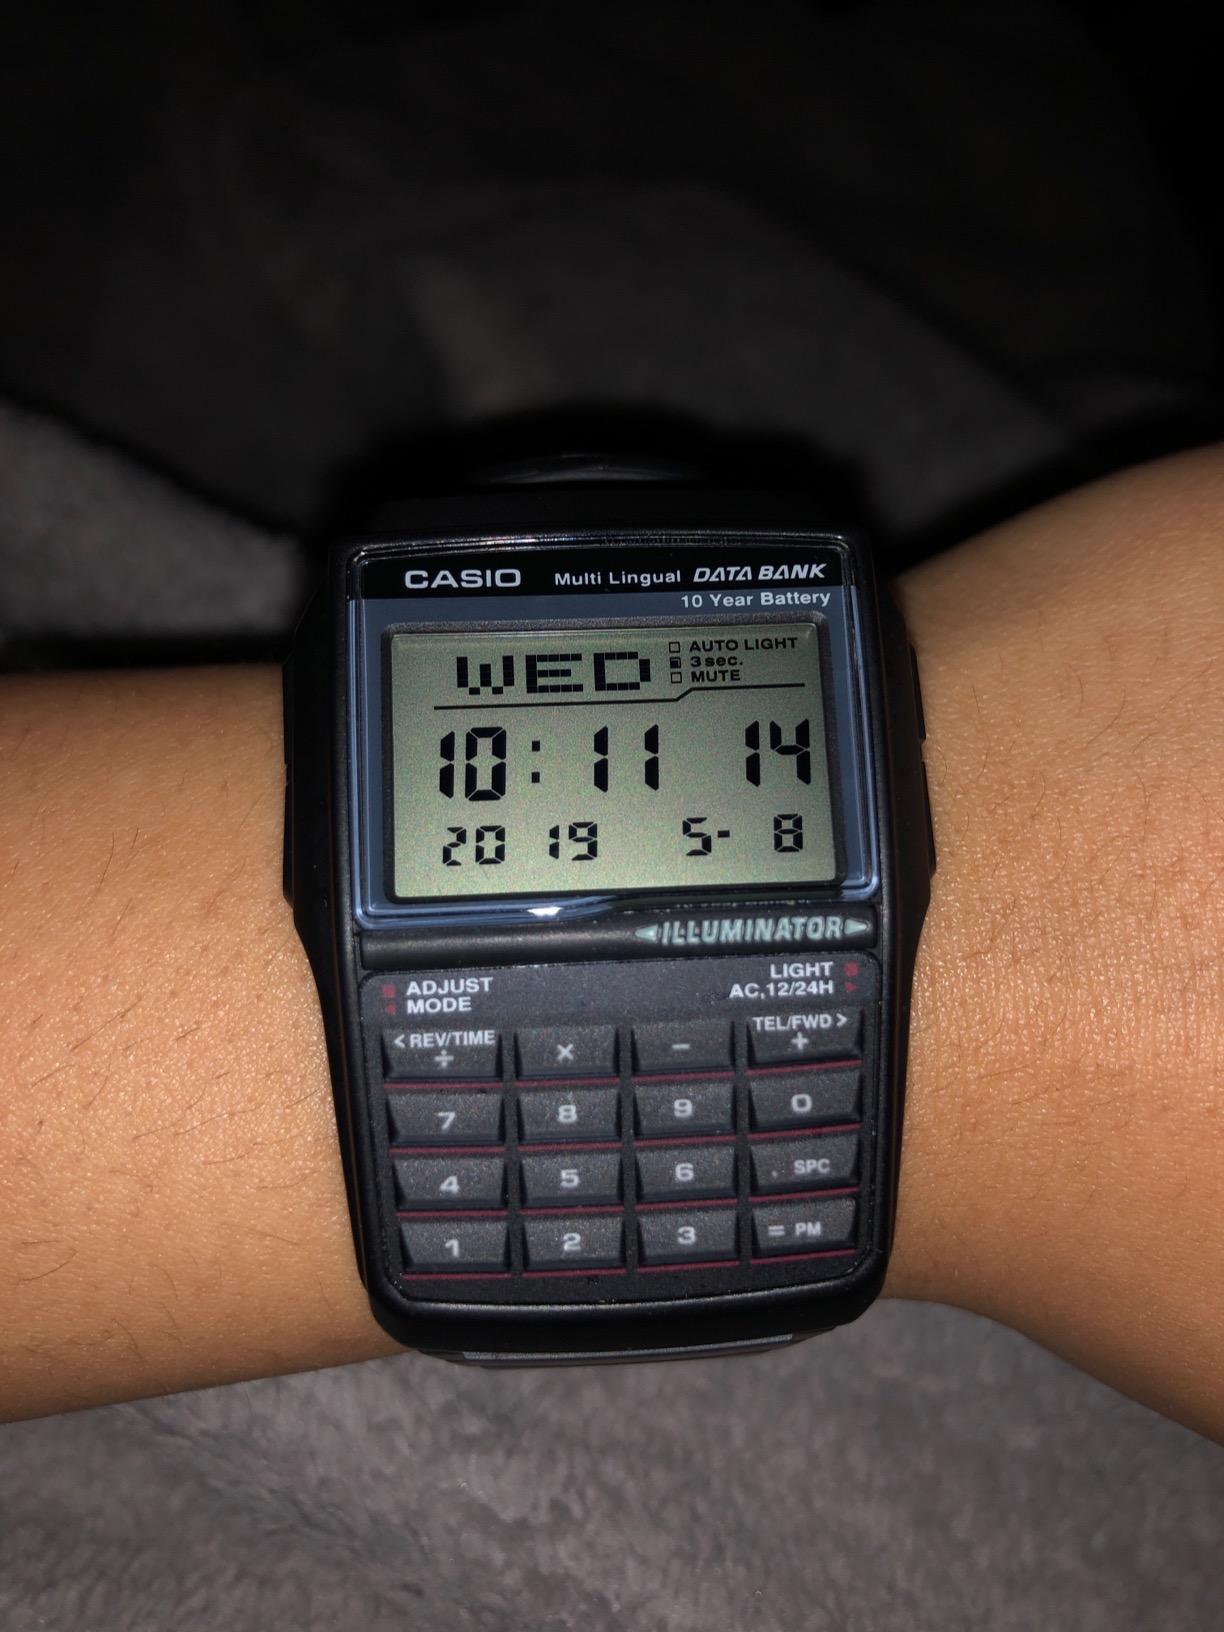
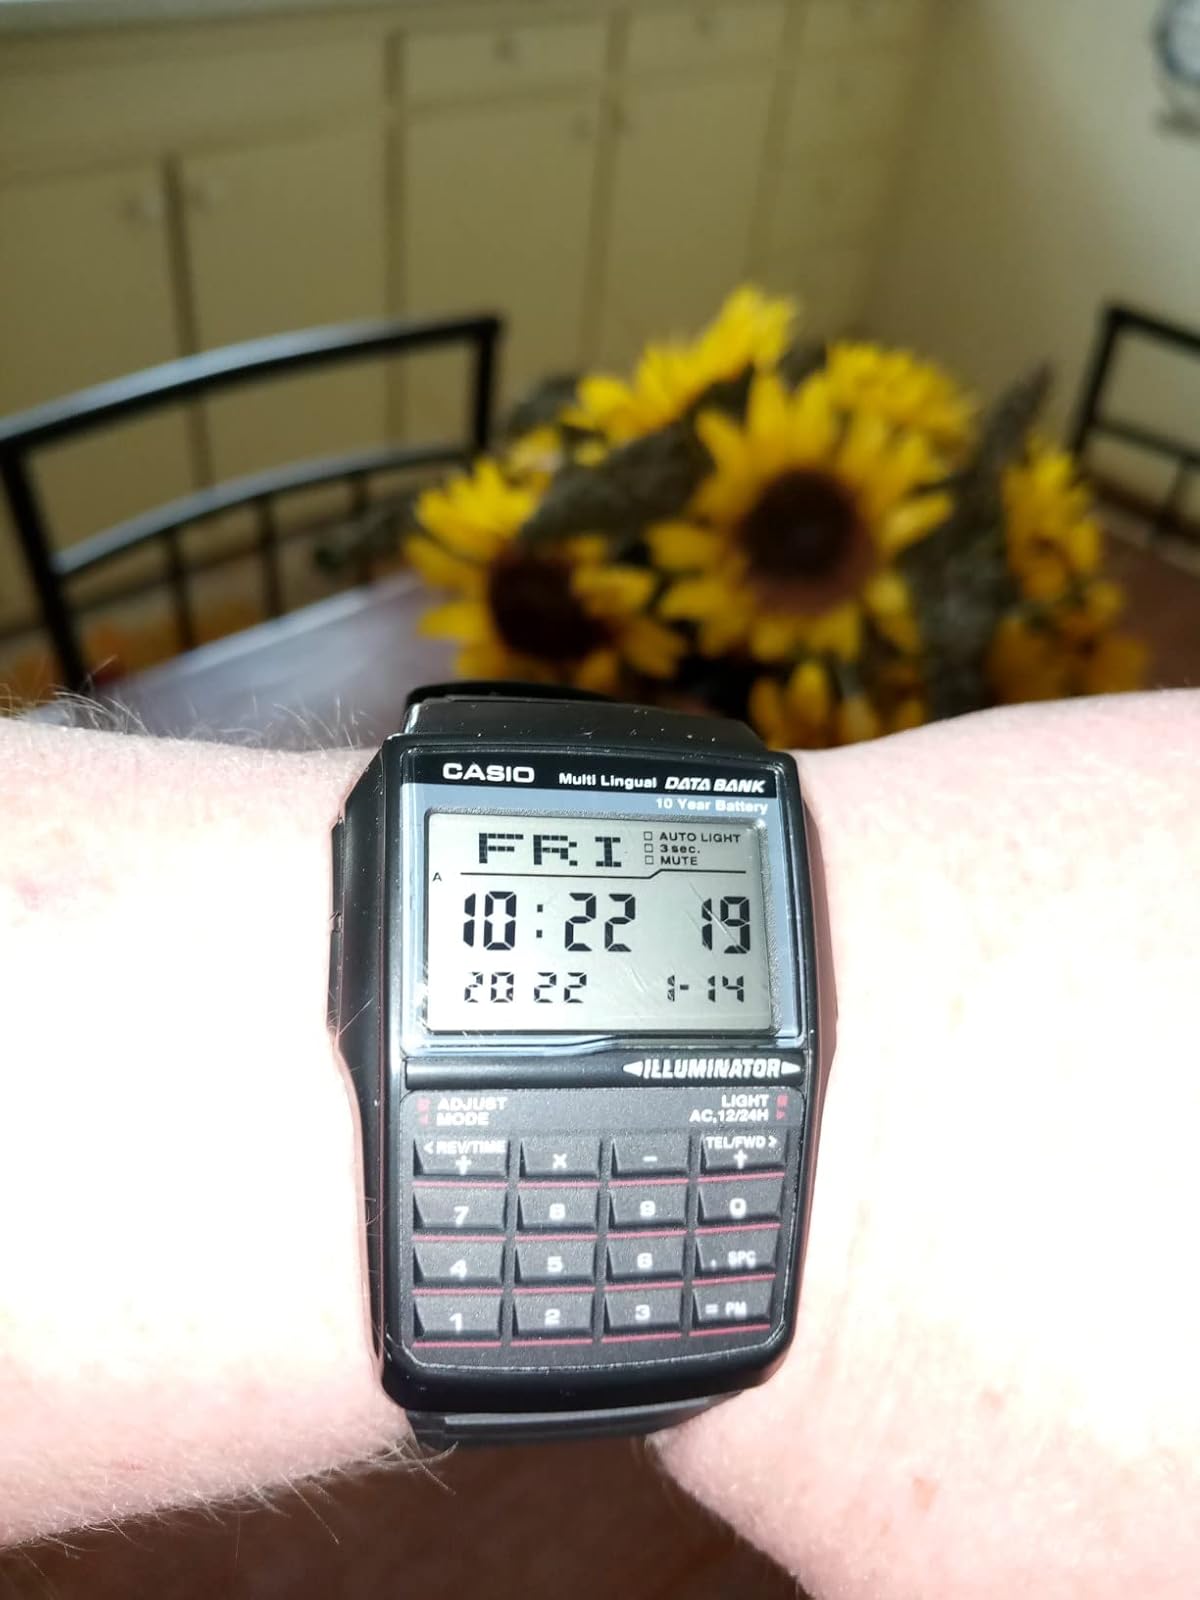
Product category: accessories_watch
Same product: yes